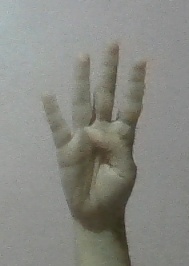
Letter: kaaf